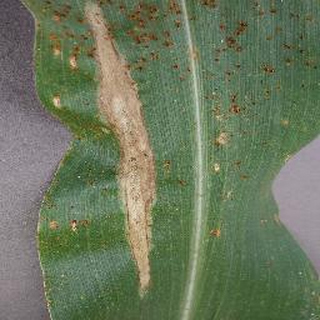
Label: corn_northern_leaf_blight